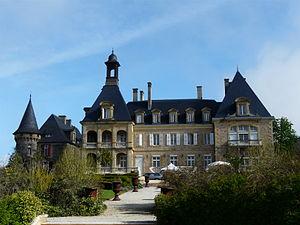
Les deux châteaux d'Essendiéras